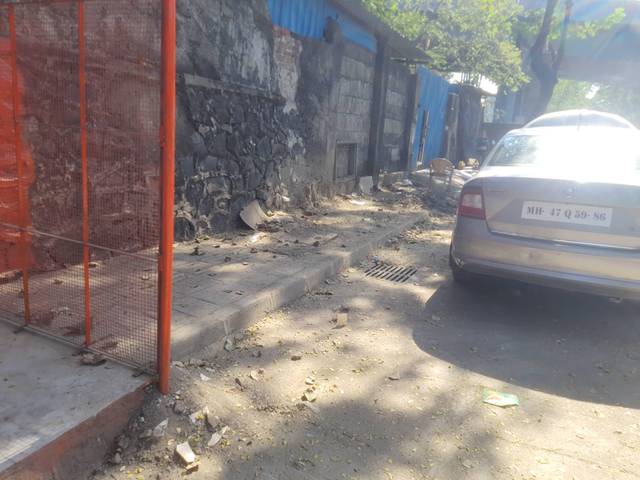
Region: India
Coordinates: 19.199, 72.851